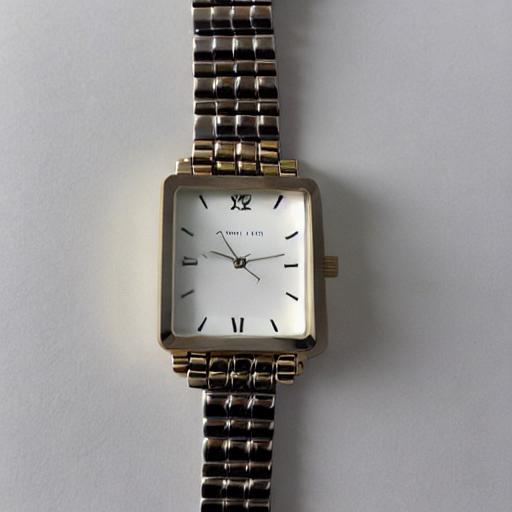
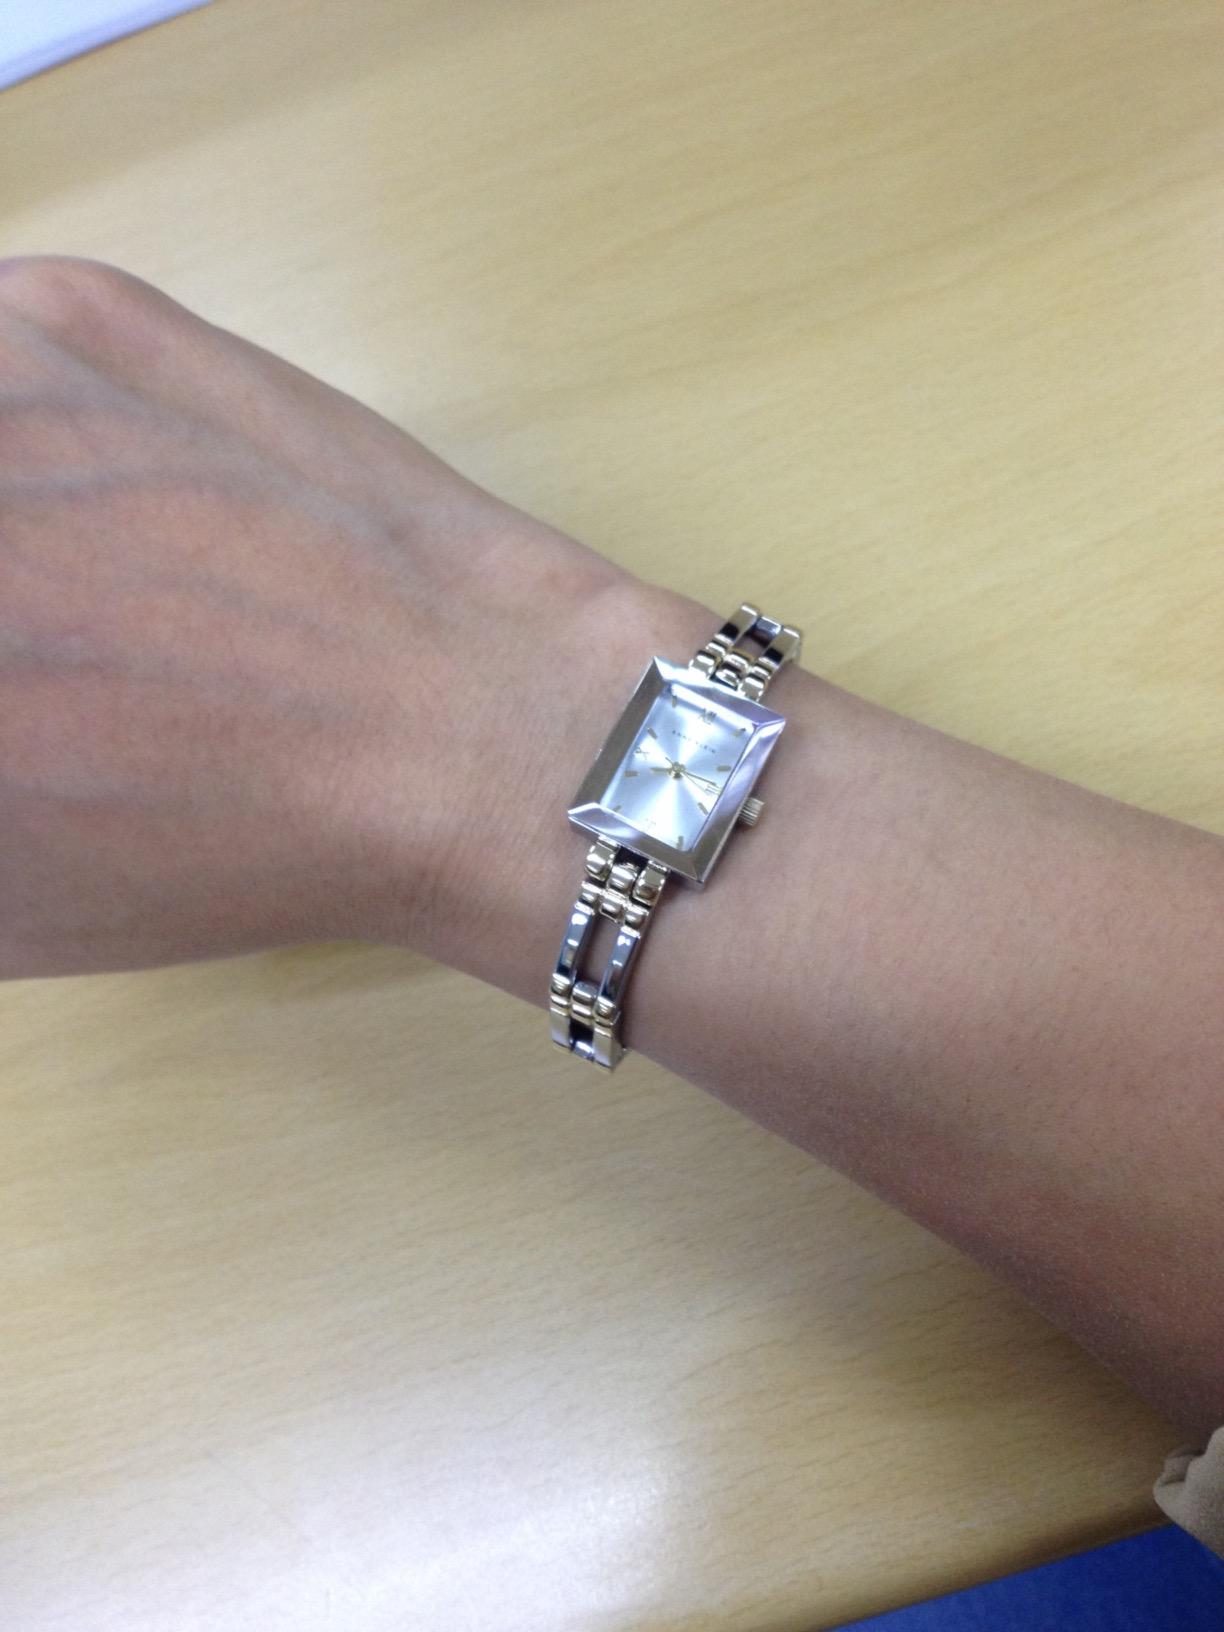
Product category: accessories_watch
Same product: no